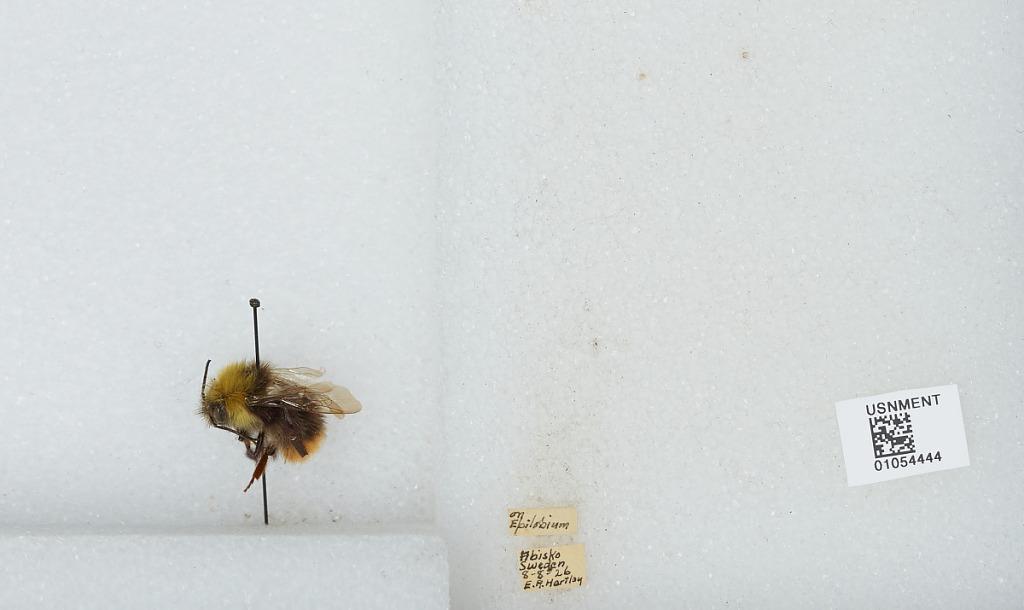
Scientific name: Bombus sp.
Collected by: E. Hartley
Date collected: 1926-8-8
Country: Sweden
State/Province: Norrbotten
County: Kiruna
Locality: Abisko
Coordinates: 68.35, 18.82